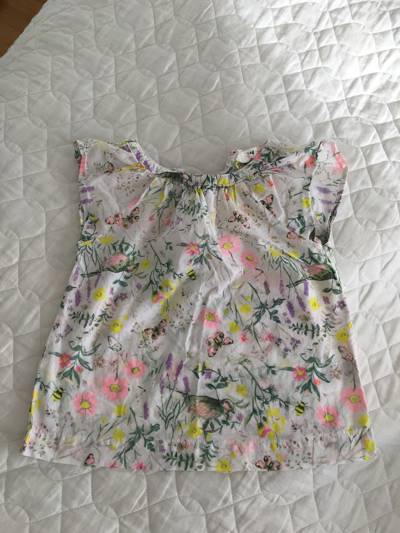
Waste category: clothes